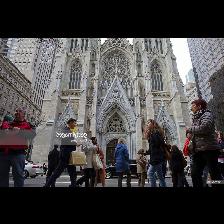
Label: Human